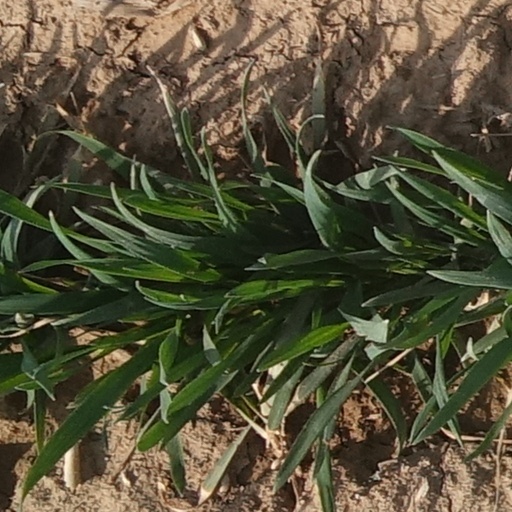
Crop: wheat